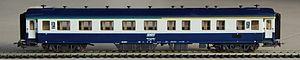
Voiture couchette A5/2c5/2B5c5 métallique Est repeinte en livrée TEN. Modèle réduit Roco.
Les voitures métalliques Est sont des voitures de chemin de fer conçues par la Compagnie des chemins de fer de l'Est pour le service de grandes lignes. Elles ont été construites en 430 exemplaires et ont servi de 1929 à 1988.
Une voiture-couchettes est une voiture de chemin de fer conçue pour transporter des voyageurs assis la journée et allongés la nuit, après déploiement des couchettes. Elle ne doit pas être confondue avec une voiture-lits, cette dernière offrant de vrais lits et de meilleurs services au voyageur.